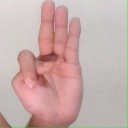
अक्षर: भ